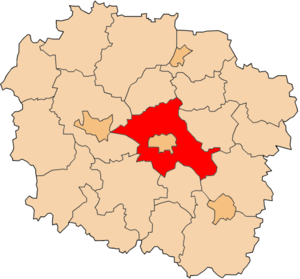
Le powiat de Toruń est un powiat appartenant à la Voïvodie de Couïavie-Poméranie dans le centre-nord de la Pologne.